Kutztown University of Pennsylvania

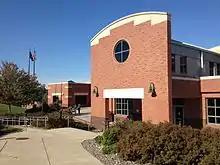
The McFarland Student Union

The approximately 170 student organizations at Kutztown University of Pennsylvania include advisory councils, academic, campus media, diversified interest, Greek Life, performing arts, public service, residency issues, social justice, spiritual, special interest, sports (club and recreation), vegetarianism, and visual arts affiliates; plus musical entertainment, dances, lectures, comedy, excursions, and cultural events. The McFarland Student Union houses the bookstore, movie theater, game room, cafeteria, TV lounge, coffeehouse, financial center, and cyber lounge.